Degenerate Art exhibition

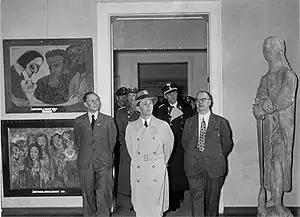
Goebbels views the "Degenerate Art" exhibition, with two paintings of Emil Nolde hanging to the left.

The arbiter of what was unacceptably "modern" was Hitler. Although Goebbels and some others admired the Expressionist works of artists such as Emil Nolde, Ernst Barlach, and Erich Heckel, a faction led by Alfred Rosenberg despised the Expressionists, and the result was a bitter ideological dispute which was settled only in September 1934, when Hitler who denounced modern art and its practitioners as "incompetents, cheats and madmen" declared that there would be no place for modernist experimentation in the Reich.